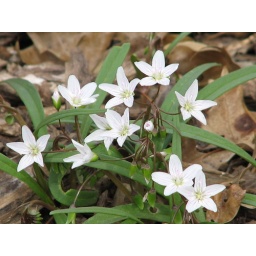
These tiny flowers range in color from pure white to pink to striped with lavender.